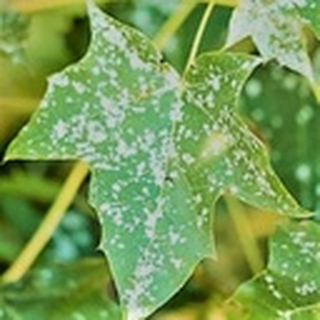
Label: cotton_powdery_mildew